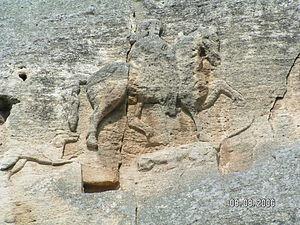
Cet article recense les sites inscrits au patrimoine mondial en Bulgarie.
La 3ᵉ session du Comité du patrimoine mondial a eu lieu du 22 octobre 1979 au 26 octobre 1979 à Louxor, en Égypte.